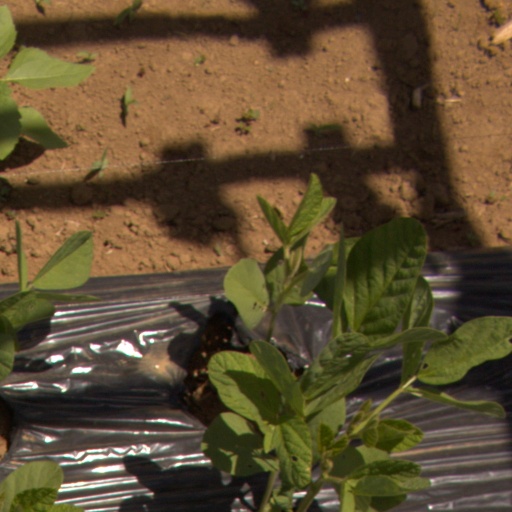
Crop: Jerusalem artichoke